Limburg Museum

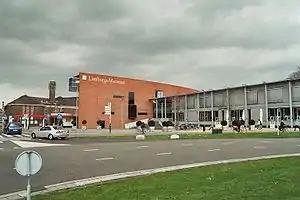
The museum.

The Limburg Museum (Dutch: "Limburgs Museum") is a cultural-historical museum in the Julianapark in the Dutch city of Venlo. The Limburg Museum, the Discovery Center Continium in Kerkrade and the Bonnefantenmuseum in Maastricht are the three provincial museums in Limburg.